Dentinogenesis imperfecta

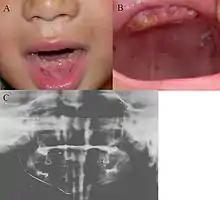
Oral photographs from an individual with Dentinogenesis imperfecta

Dentinogenesis imperfecta (DI) is a genetic disorder of tooth development. It is inherited in an autosomal dominant pattern, as a result of mutations on chromosome 4q21, in the dentine sialophosphoprotein gene (DSPP). It is one of the most frequently occurring autosomal dominant features in humans. Dentinogenesis imperfecta affects an estimated 1 in 6,000-8,000 people.